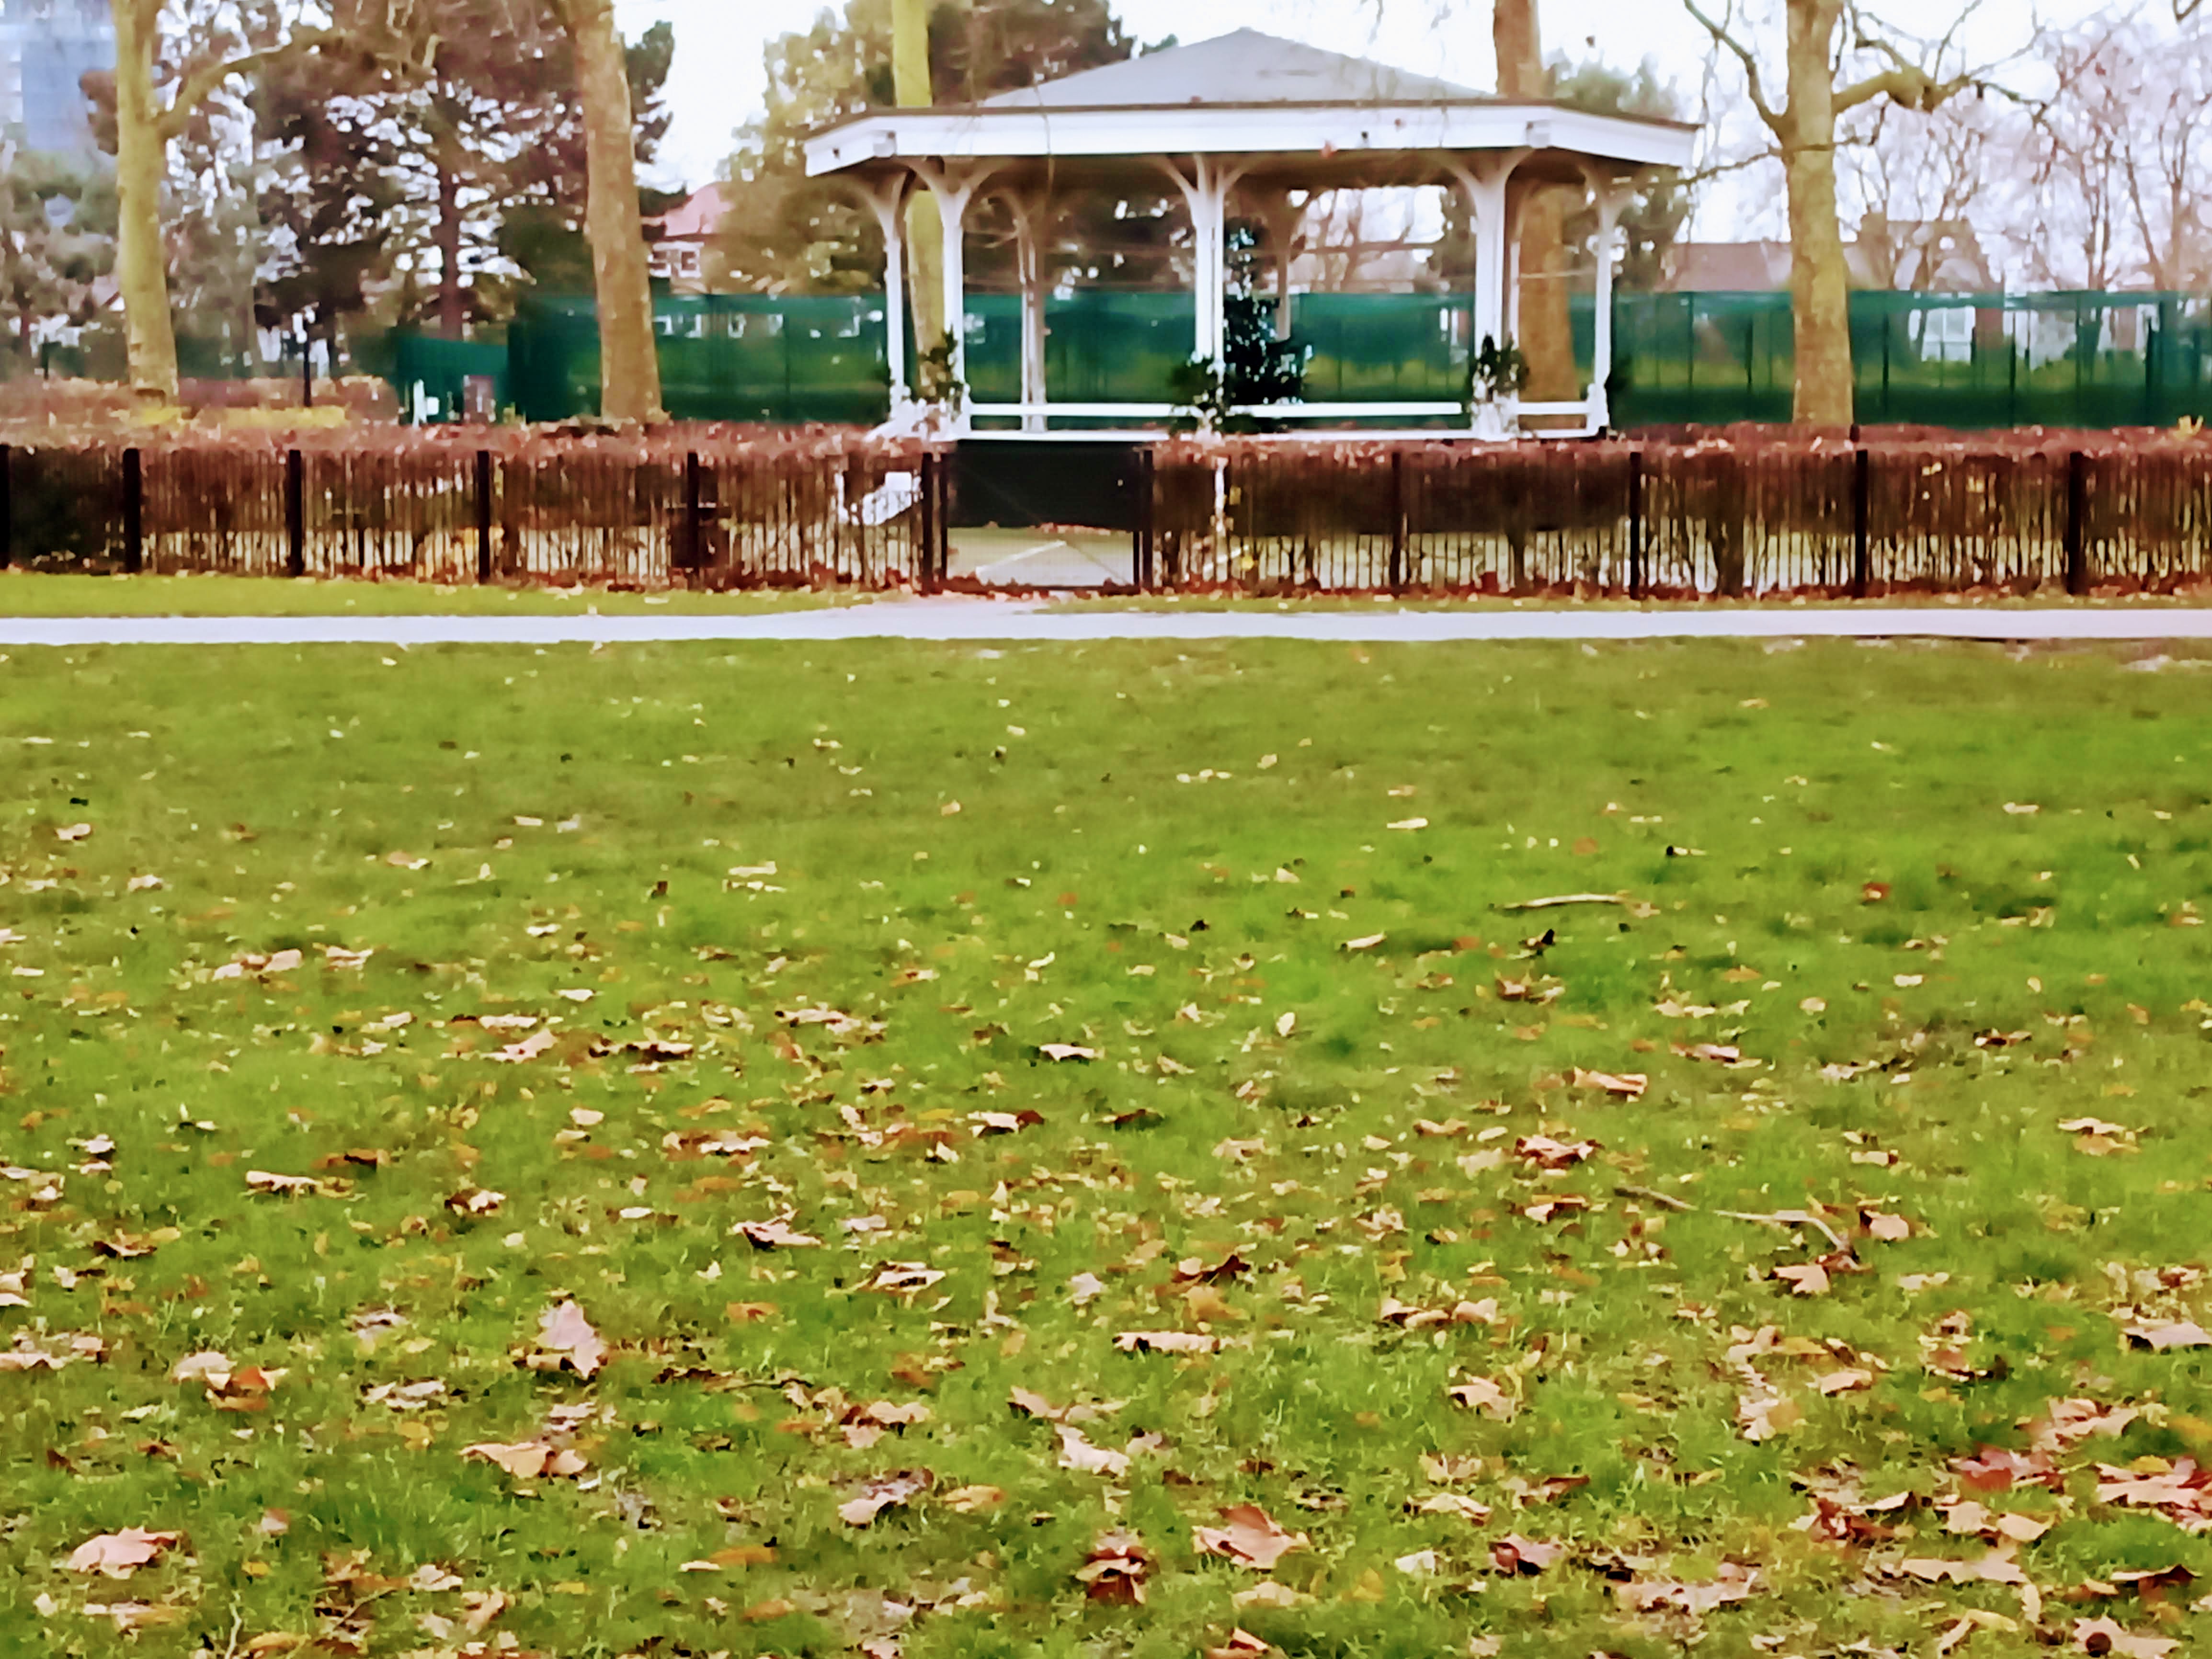
West Ham, public park, grass, groundcover, shade, gazebo, deciduous, lawn, park, outdoor furniture, pavilion, autumn, outdoor table, outdoor structure, yard, plantation, landscaping, column